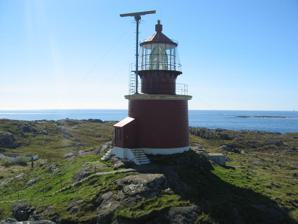
Building: Utsira Lighthouse
Country: Unknown
Year built: 1844
Coastal lighthouse in Norway Lighthouse Utsira Lighthouse Utsira north tower View of the Utsira Lighthouse Location Utsira Island Rogaland Norway Coordinates 59°18′24.7″N 04°52′16.3″E / 59.306861°N 4.871194°E / 59.306861; 4.871194 Tower Constructed 1844 Foundation stone basement Construction stone tower Automated 2004 Height 13.3 metres (44 ft) Shape cylindrical tower with balcony and lantern Markings red tower and lantern, white trim Heritage cultural property Light Focal height 78.2 metres (257 ft) Lens 1st order Fresnel lens Intensity 986,200 candela Range 23 nmi (43 km; 26 mi) Characteristic F Fl (3) W 30s. Utsira Lighthouse ( Norwegian : Utsira fyr ) is a coastal lighthouse in Rogaland county, Norway .  It sits on the western side of the island of Utsira in the municipality of Utsira . History The lighthouse was first lit in 1844, and listed as a protected site in 1999.  At an elevation of 78.2 metres (257 ft), the lighthouse has the highest elevation of all the lighthouses in Norway. Originally, the lighthouse had a twin lighthouse located about 100 metres (330 ft) away.  The twin lighthouses were used to distinguish it from other nearby lighthouses, but the other lighthouse was decommissioned in 1890.  Since 2008, one of the lighthouse keeper's buildings has served as a tourist cabin. The 13.3-metre (44 ft) tall round stone building is painted red with a white trim. At the top, there is a 1st order Fresnel lens which emits three white flashes every 60 seconds.  The light has an intensity of 986,200 candela , and it can be seen for a distance of up to 23 nautical miles (43 km; 26 mi). See also Norway portal Lighthouses in Norway List of lighthouses in Norway References